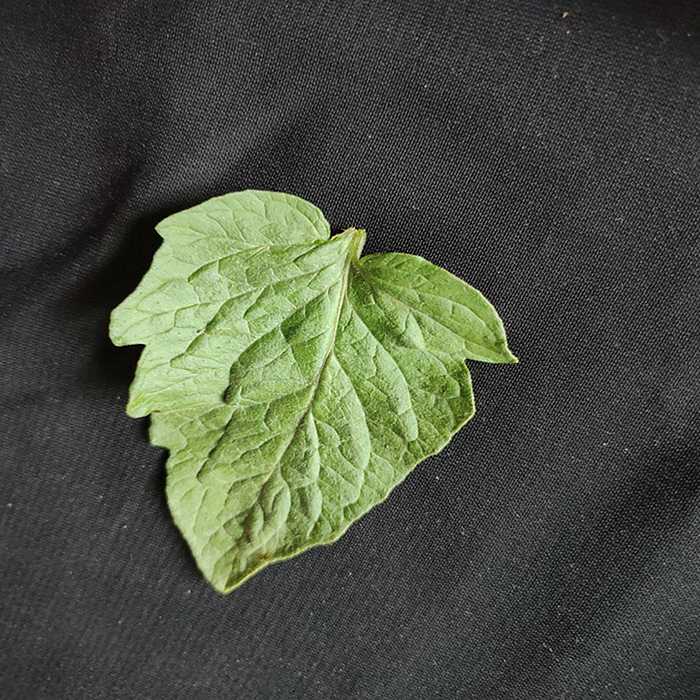
Plant: Tomato
Label: Tomato Fresh leaf